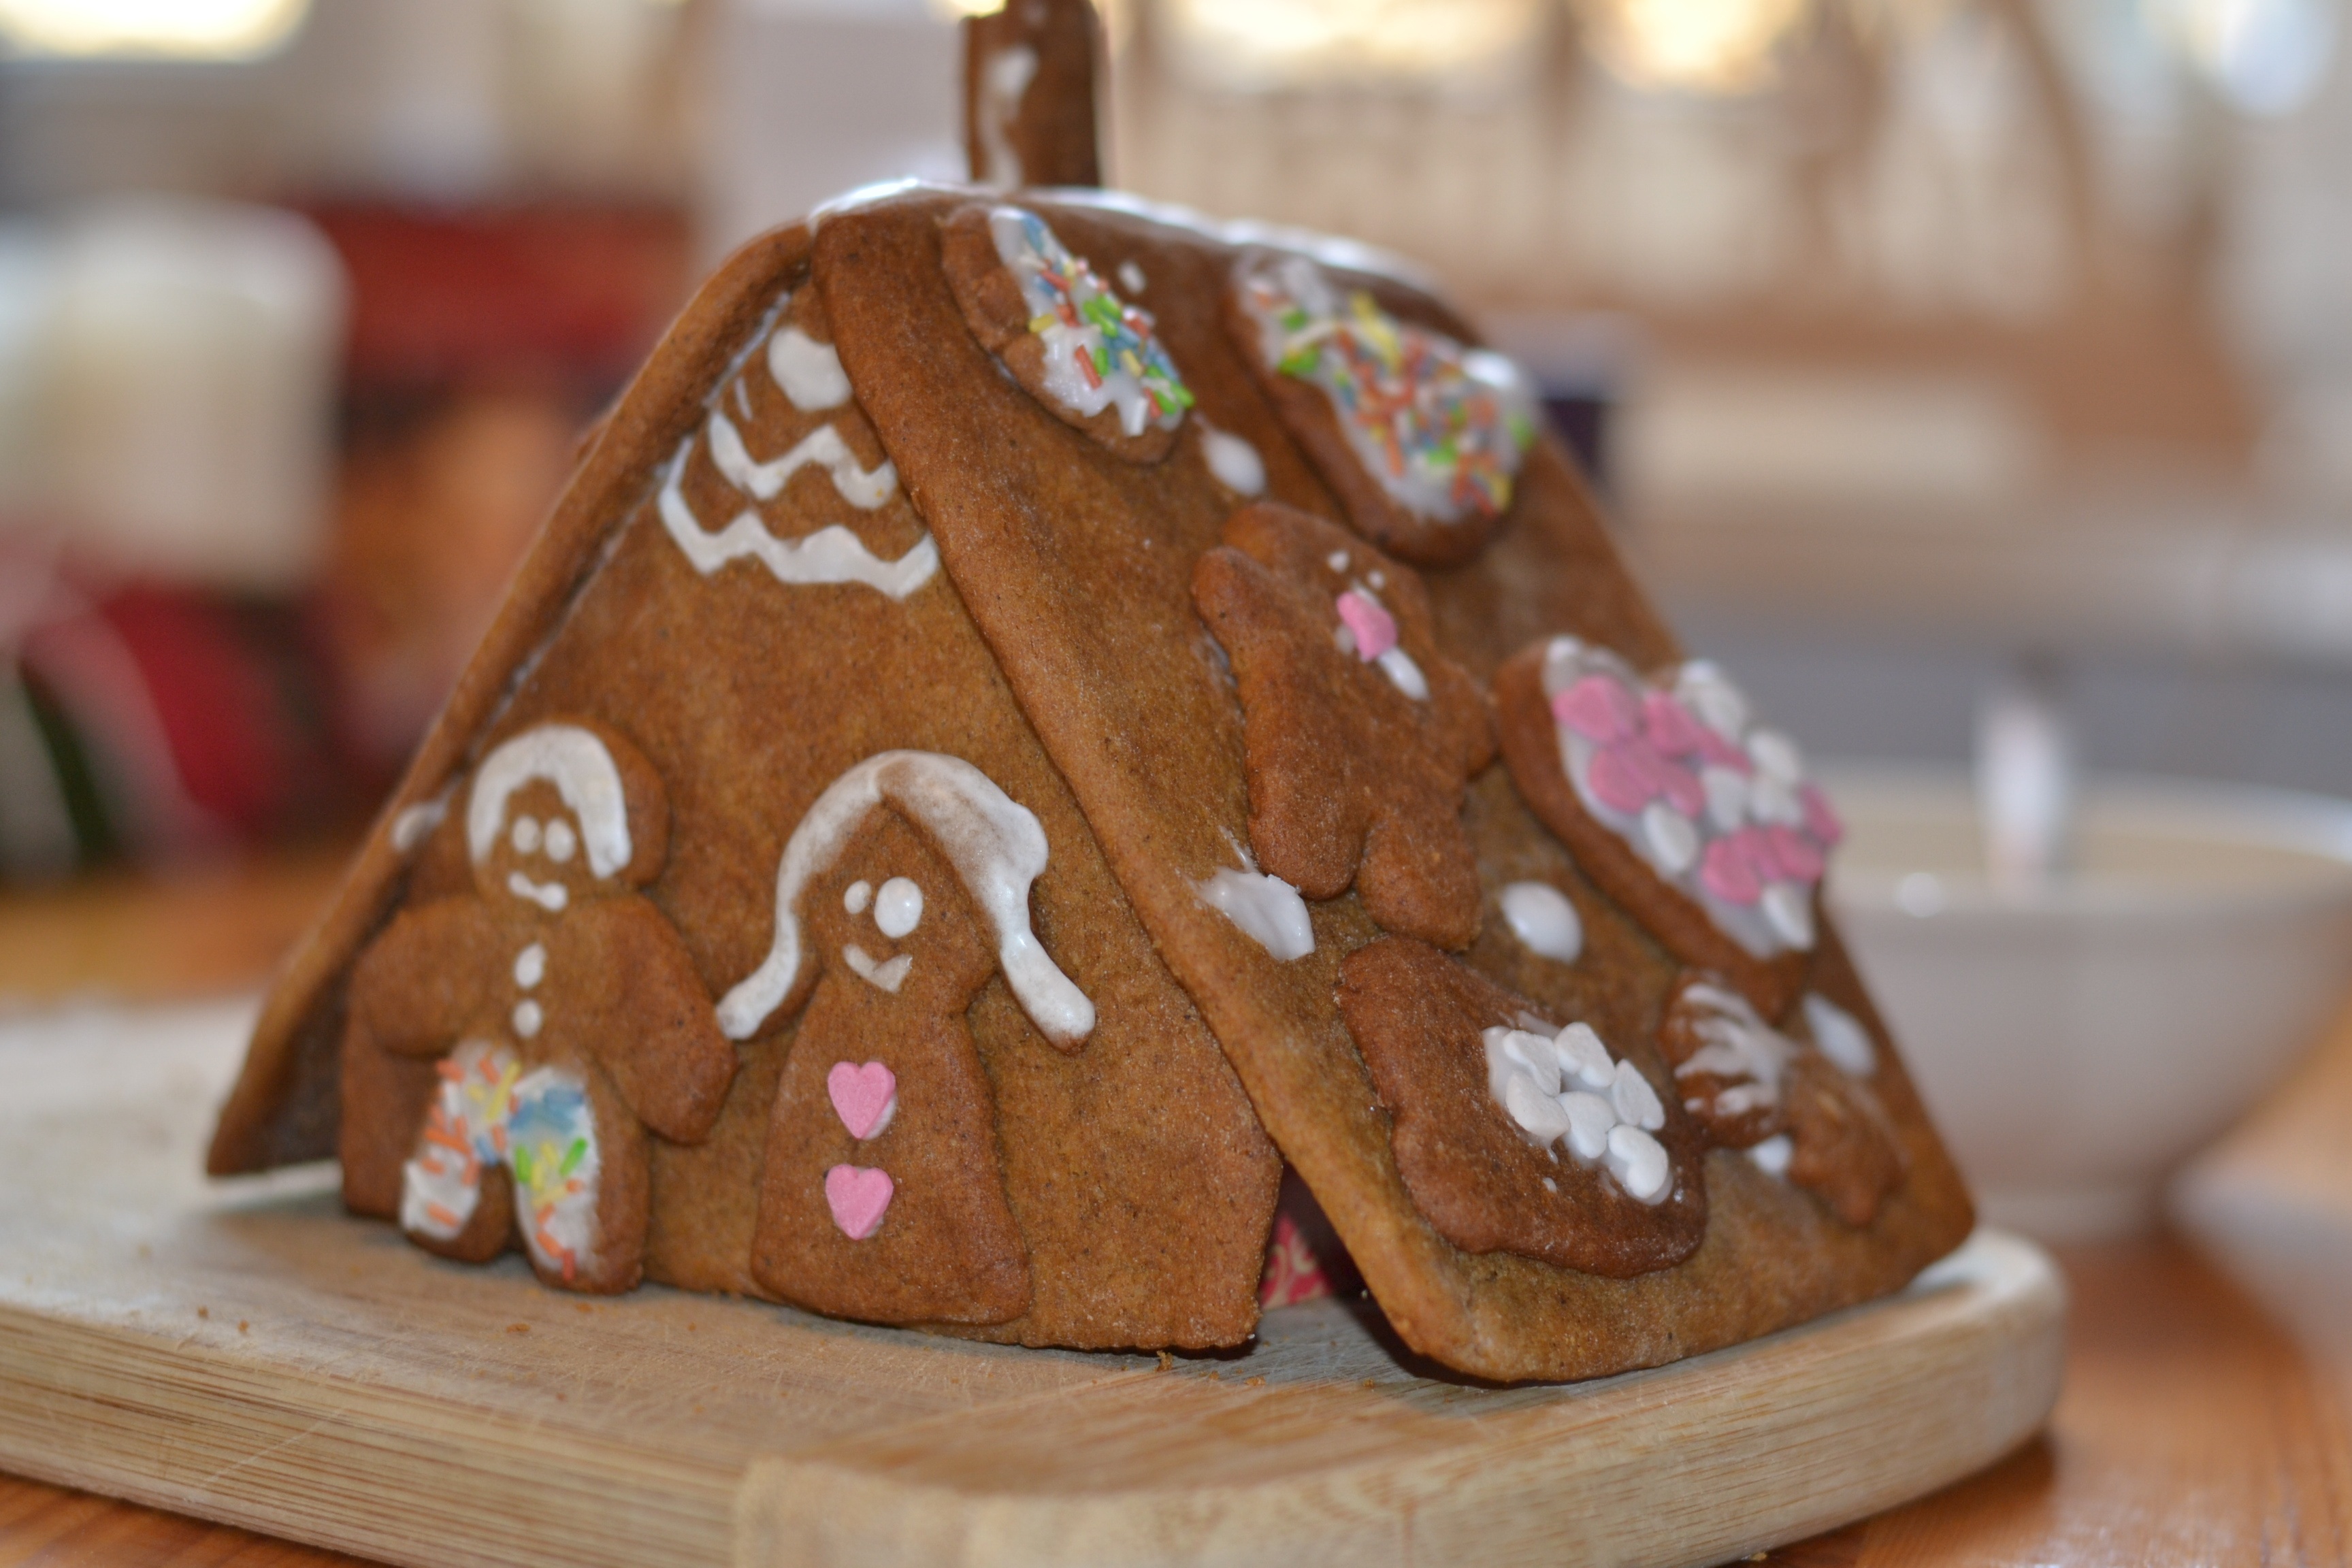
sweet, decoration, dish, meal, food, breakfast, baking, christmas, dessert, delicious, homemade, baked, bake, christmas decoration, christmas time, icing, boys, sweetness, gingerbread, baked goods, flavor, gingerbread house